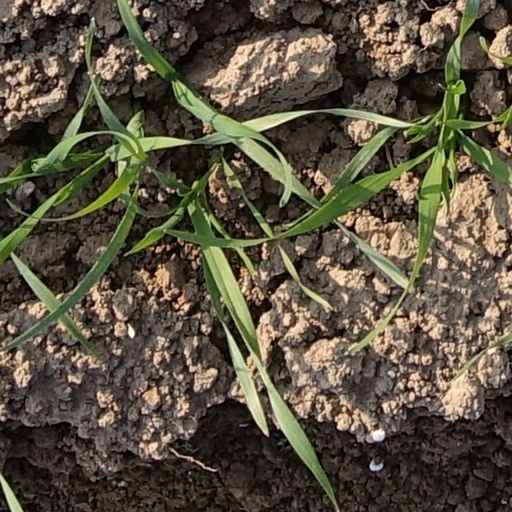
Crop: wheat